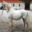
Label: horse